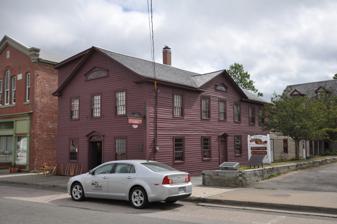
Building: Sinclair Inn
Country: Canada
Year built: 1708
Museum, former inn, and second oldest wood-framed building in Annapolis Royal, Canada. Sinclair Inn / Farmer's Hotel National Historic Site of Canada Lieu historique national du Canada de l'Auberge-Sinclair / Hôtel-Farmer's ( French ) Location within Nova Scotia Former names Farmer's Hotel, Temperance House, Anderson's Hotel & Annapolis Royal Hotel General information Architectural style Acadian & Georgian Address 230 Saint George Street, Historic District of Annapolis Royal Town or city Annapolis Royal city, Nova Scotia province. Country Canada Coordinates 44°44′41″N 65°31′09″W / 44.74467°N 65.51926°W / 44.74467; -65.51926 Year(s) built 1708 1711 1781 Designations National Historic Site of Canada Official name Sinclair Inn / Farmer's Hotel National Historic Site of Canada Designated 1983-06-13 Nova Scotia Heritage Property Act Website https://annapolisheritagesociety.com/sinclair-inn-museum/ The Sinclair Inn is an inn located in Annapolis Royal , Nova Scotia ( Canada ). Resulting from the amalgamation of two early eighteenth-century houses, it is the only Acadian building in the Annapolis Royal region to have survived from before the Great Upheaval (1750-1780). It was also the site of the first Masonic lodge in Canada in 1738. It was used as an inn between 1780 and 1950. It was then converted into a museum. The building was designated a National Historic Site of Canada in 1983. It was also listed as a municipal heritage property in 1982 and as a provincial heritage property in 1992. Location The Sinclair Inn is located at 230 St. George Street in downtown Annapolis Royal , Nova Scotia , Canada . It is within the Annapolis Royal Historic District , designated a National Historic Site of Canada. History The Sinclair Inn was created by combining two pre-existing houses. The first was built between 1708 and 1710 for Jean-Baptiste Soullard, a gunsmith and silversmith at the Port-Royal garrison in Acadia . The second, the rear two-thirds, was built in 1711 for Dr. William Skene, a surgeon in the British garrison at Fort Anne (the fort was transferred to Great Britain following the signing of the Treaty of Utrecht in 1713 ). The walls of Skeene House are made of wattle and daub. In 1738, Skene House hosted the first meeting of a Masonic lodge in Canada, founded by Erasmus James Philipps , a member of the Nova Scotia Council . In 1781, the German-born innkeeper Frederick Sinclair (born Zeiglar) combined the two houses to form an inn, adding a door to the front and a dormer window to the gable wall, which added a Georgian style to the building. Sinclair also decided to build a second story on Skene House, giving the inn its current shape. Before the conversion of the Soullard and Skene houses, Sinclair had run his inn in the Adams-Ritchie house. On February 24, 1787, he bought a slave named Jane for 21 British pounds from Richard Betts of New York. Just before 1800, Frederick Sinclair announced his desire to return to Hanover and put his properties in Annapolis and Granville up for sale. He fell ill and died at the end of 1799. His widow, Mary, continued to run the inn. On his death in 1814, his daughter Hannah inherited the inn. It then passed into the hands of Thomas Edison, a carpenter, before being sold in 1818 to Antonio Gavaza. Antonio Gavaza, an Italian immigrant, arrived in Annapolis Royal in the early 19th century. He bought the inn for 350 pounds. And in 1825, he bought an adjacent lot to the south, where he built a general store with lodging for himself on the second floor. The inn continued to operate, but it is unclear whether Gavaza operated directly or by lease. In 1858, Thomas A. Gavaza, Antonio's son, sold the inn to Simon Bishop for 550 pounds. Simon Bishop soon sold the inn to Charles Starratt, who sold it back to Bishop. Unable to pay the mortgage, Bishop declared bankruptcy, and the inn was sold at auction to Haligonian merchants Alexander McLeod, Thomas Bayne, and John W. Sinclair for 130 pounds. They sold the inn to Robert Wyllie of Granville in 1863, who then sold it to William Anderson from Annapolis Royal in 1865. Anderson operated the inn under the name Temperance House . On his death, the inn passed into the hands of his son Eben, who changed the name to Anderson's Hotel . Unable to pay the mortgage, he sold the inn at auction for C$ 1,610 to Aubrey S. Hunt and J. Johnstone Hunt in 1896. A few months later it was sold to Hugh Gillis, a lawyer, for C$1,860. On January 12, 1987, the inn was sold to David Riordan for $2,175. The Riordans were a family of innkeepers involved in lodging in Annapolis Royal. In addition to the Sinclair Inn, they operated the Dominion Hotel , the Queen Hotel, and Clifton House . David owned both the Queen Hotel and the Sinclair Inn. In 1910, David sold the Inn to William 'Bill' Edwards and moved to British Columbia to run a hotel and then go into ranching. Bill Edwards was an eccentric character who owned a pet monkey, which the Annapolis Spectator newspaper had fun describing. He was also known for his love of horses. He sold the inn in 1922 and died the following year. Sinclair Inn (1930) There is little information about the history of the inn, which was owned by James and Lalia Wallace from Middleton, Nova Scotia . They operated the inn under the name Annapolis Royal Hotel. In 1938, they sold the business to Stewart and Jean Mills of Granville. Stewart Mills, a successful businessman, obtained the Ford automobile dealership for Annapolis County in 1931. In addition to the inn, he bought land for a filling station , which he leased from Irving Oil in the late 1930s. He also owned a taxi service and a bus service linking Victoria Beach and Digby to Annapolis Royal. Although he sold alcohol at his service station, he was a sober man and the Sinclair Inn did not have a liquor license. Stewart died of pneumonia in Annapolis Royal in 1956. His widow put the inn up for sale, ending the lodging business in the building almost 150 years after it opened. In 1981, in recognition of the building's historic value, the National Trust for Canada purchased the inn and restored the deteriorating structure. The Inn was then transferred to the Annapolis Heritage Society to house a museum. In the late 1990s, the Society began work on the building, including repairing the siding and shingles on the roof. On January 20, 1982, the Town of Annapolis Royal listed the Inn as a municipal heritage property. The Sinclair Inn was designated a National Historic Site of Canada on June 13, 1983, by the Historic Sites and Monuments Board of Canada. The Province of Nova Scotia designated the Inn as a Provincial Heritage Property on June 14, 1991. Architecture The Sinclair Inn is labelled “Anderson” (Late 19th century) Built between 1808 and 1810, the Sinclair Inn is the only surviving Acadian structure in the Annapolis Royal region from before the Great Upheaval . The foundation of part of the Skene house is located on a crawl space with mortared fieldstone walls. The section of the Soullard house rests on a wooden base laid directly on the ground. The floor is made up of wide, axe-cut beams. The framework of the hotel is half-timbered with discharges. The whole structure is held together by mortise and tenon joints consolidated with wooden pins. The walls of the Soullard house have no infill. The walls of the Skene house are filled with wattle and daub . On the outside, the half-timbering was covered with wooden planks up to 53 cm wide. The structure was covered with a wood cladding . By incorporating two buildings, the inn blends Acadian architecture techniques with English vernacular styles. The sash windows have 8 panes in the lower section and 12 in the upper section, which is characteristic of Georgian architecture. The transoms and gable windows have an ellipsoidal shape, a style that is quite common in the late Georgian period. The shape of the transoms has become the logo of the Annapolis Heritage Society. On the interior walls of the cob section, a thin layer of clay or mud was added to give the smoothest possible finish. This finishing is often covered with wallpaper or paint. From the early eighteenth century onwards, plaster was laid on laths as a more effective method of reducing the amount of cold air entering the building. The ceiling was covered with wooden laths painted white. Painted room During the 1960s, a water leak from the roof revealed that one of the roof rooms had walls covered with mural paintings, underneath the wallpaper. Subsequent investigations revealed that all the walls in the room were covered in paint. The artist and date of creation are unknown, but it is possible that this is the room that was used by the Masonic lodge. A visitor to the inn in 1848 referred to the fact that the walls of his room were painted. It could be that wallpaper covered the paintings from the late nineteenth century onwards. In the summer of 2016, the Annapolis Heritage Society hired an expert to remove the wallpaper, revealing the full extent of the paintings. Tourism The Sinclair Inn Museum is open from June to October. The museum focuses on the building's architectural history and the various construction techniques used over the years. Visitors can also see the Painted Room, which was restored in 2016 and features paintings on the walls. References